C/1999 S4 (LINEAR)

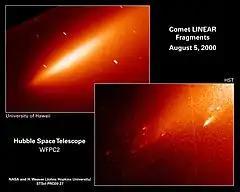
Hubble image of C/1999 S4 disintegrating on 5 August 2000

C/1999 S4 (LINEAR) was a hyperbolic comet discovered by the Lincoln Near-Earth Asteroid Research survey on 27 September 1999.